Norman–Arab–Byzantine culture

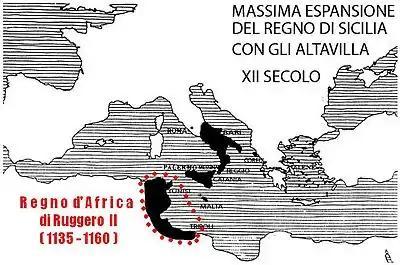
The Kingdom of Africa (in Italian: "Regno d'Africa") pinpointed in red

Seventy-three years after the Islamic invasion of Southern Italy, the Byzantine forces began a reconquest of Sicily under the Byzantine general George Maniakes in 1038. This invasion relied on a number of Norse mercenaries, the Varangians, including the future King of Norway Harald Hardrada, as well as on several contingents of Italo-Norman warriors. Although Maniakes' death in a Byzantine civil war in 1043 cut the invasion short, the Normans followed up on the advances made by the Byzantines and completed the conquest of the former Emirate of Sicily and North Africa.